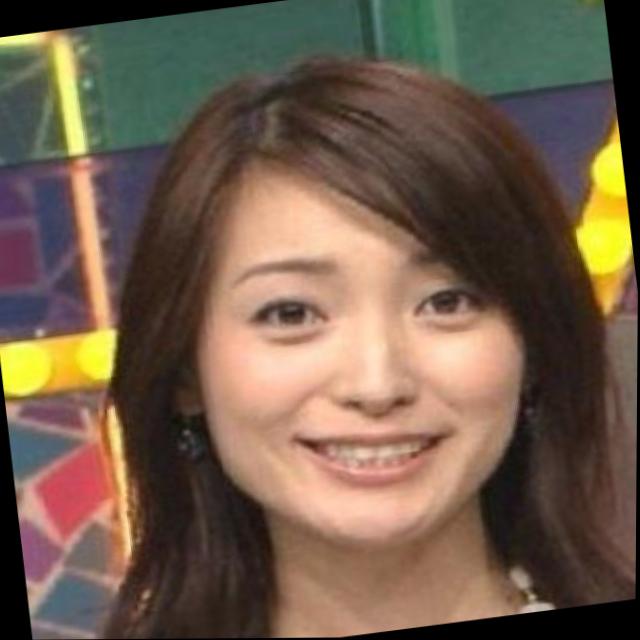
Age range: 21-44